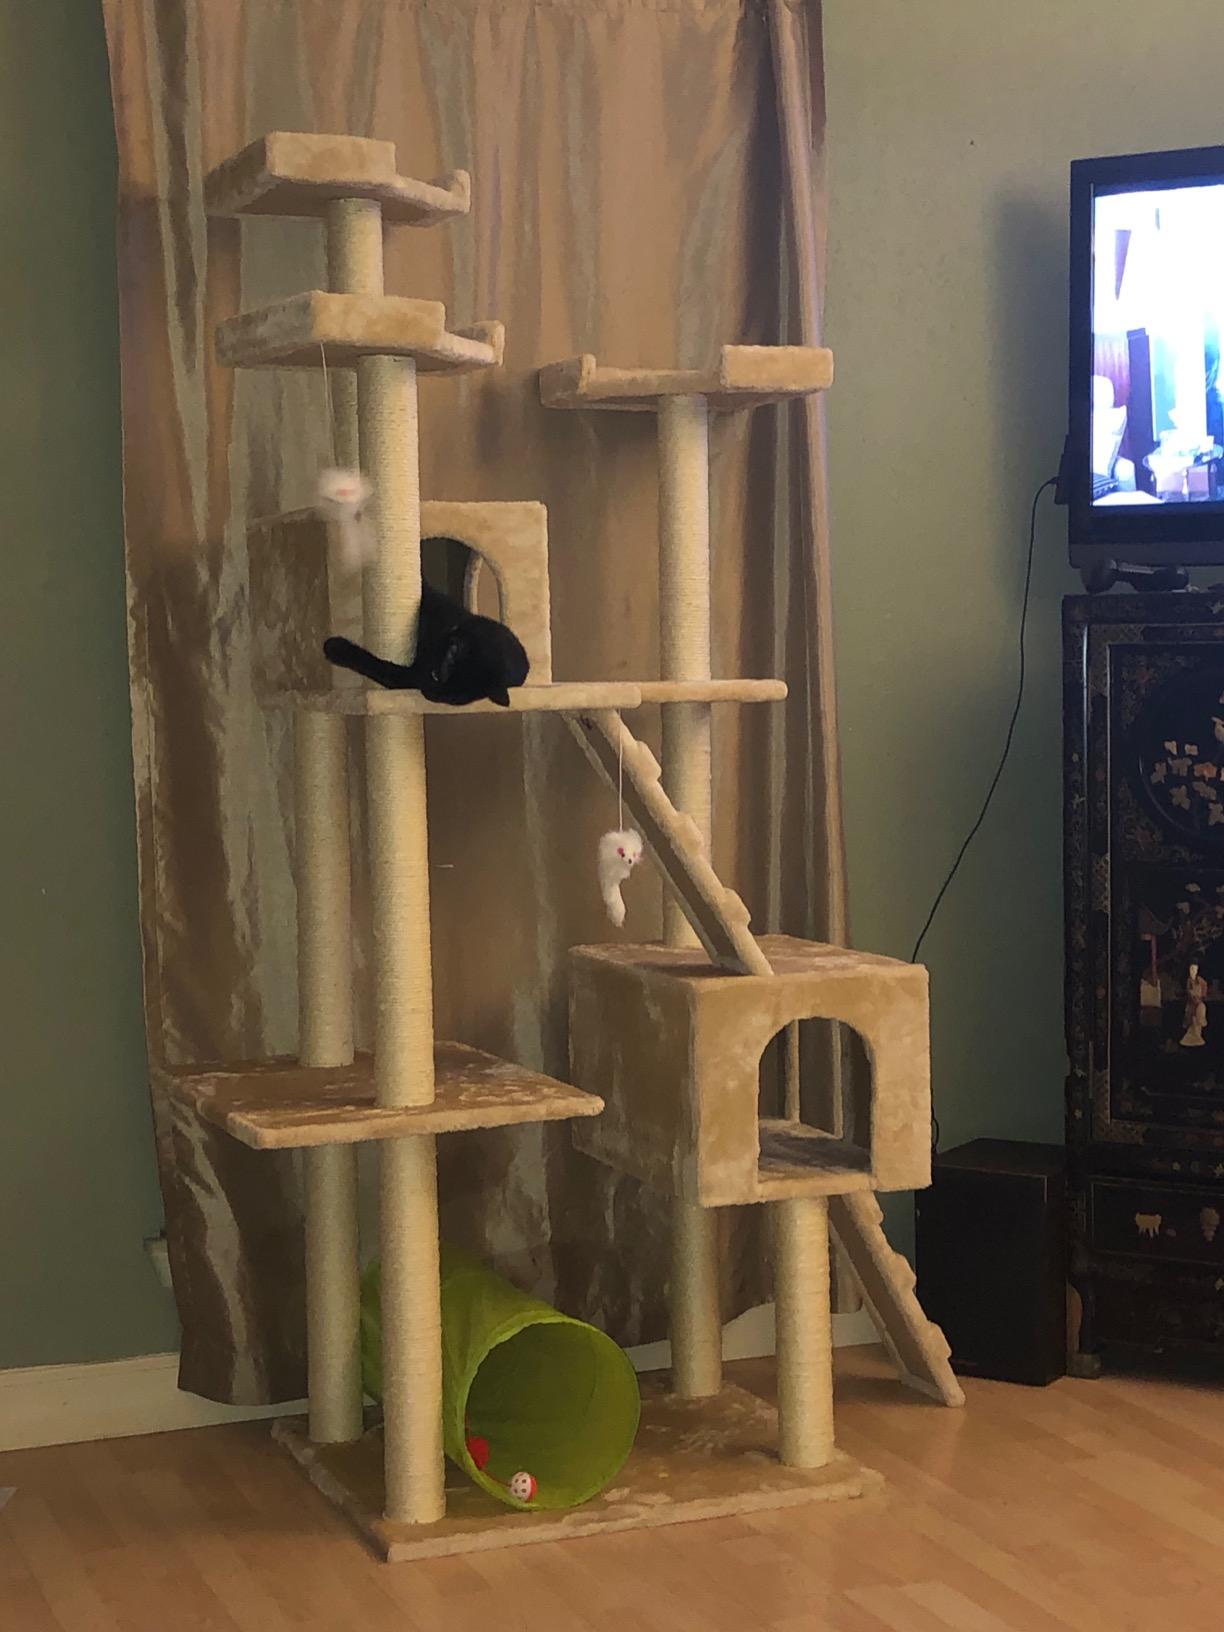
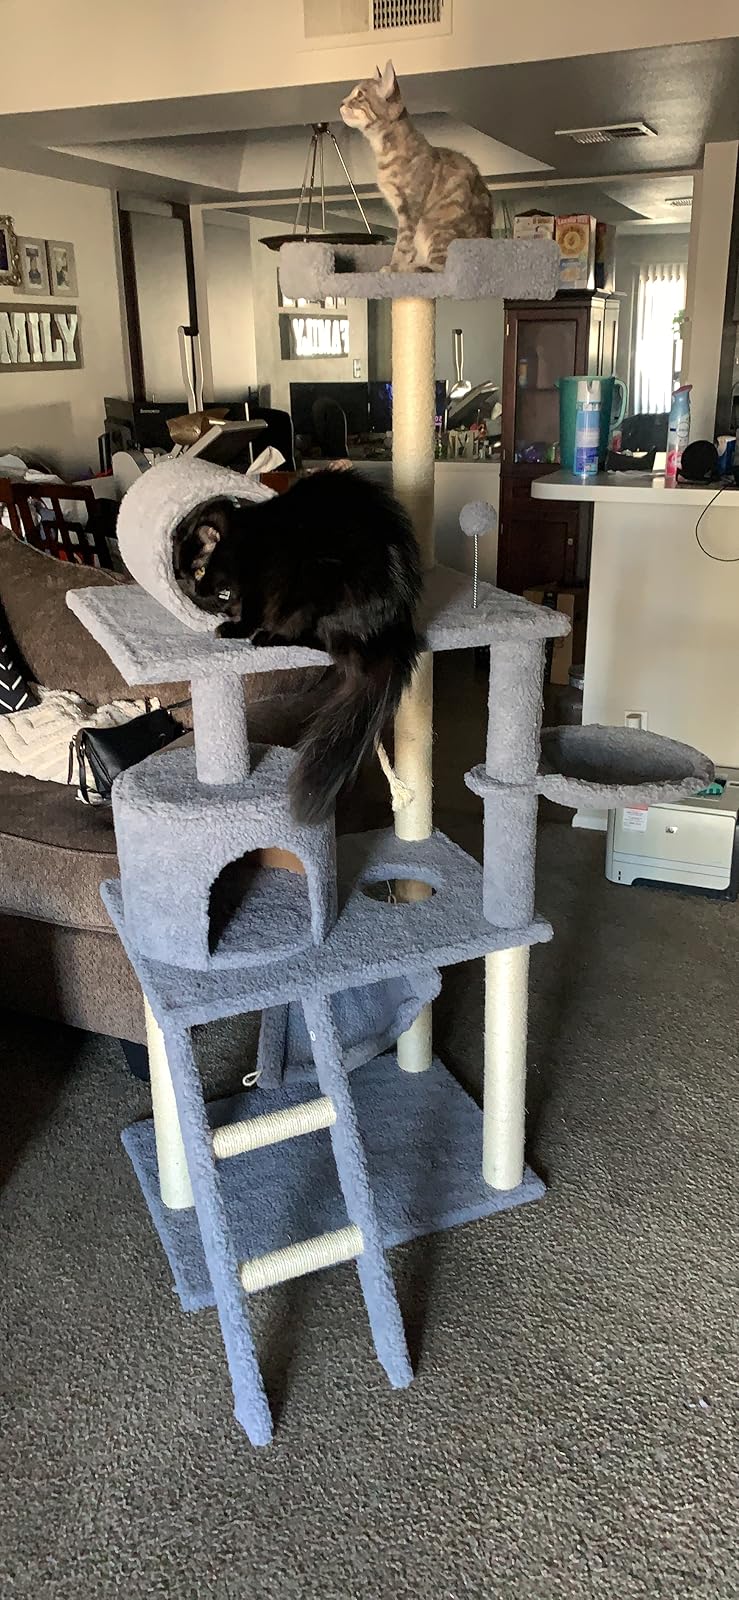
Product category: items_cat tree
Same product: no